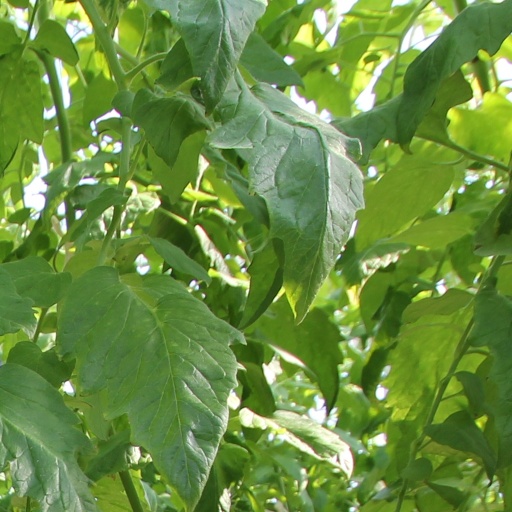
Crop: tomato